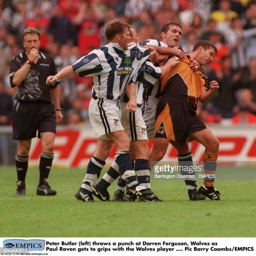
person throws a punch at football player as heavy metal artist gets to grips with the player